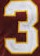
Number: 3